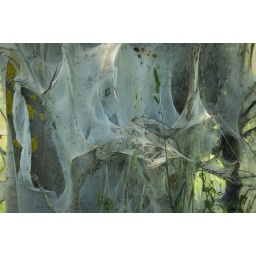
white infected tree . under the thick layer weaved by the worms you still can see the sprouts